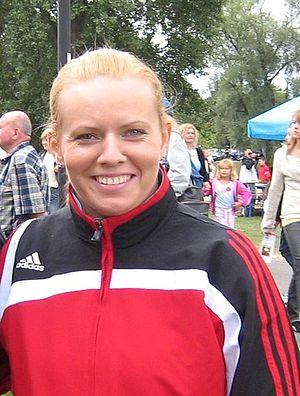
Dominika Misterska, née le 20 juillet 1979 à Łódź est une haltérophile polonaise.